Describe the emotion expressed in this image:  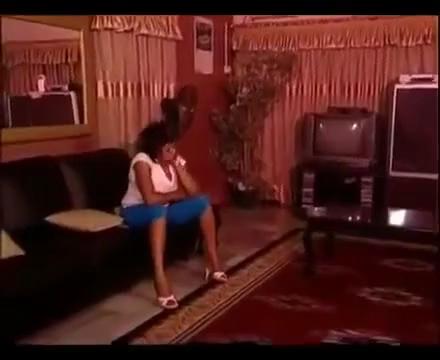
This person displays Pain, valence and arousal with low intensity.